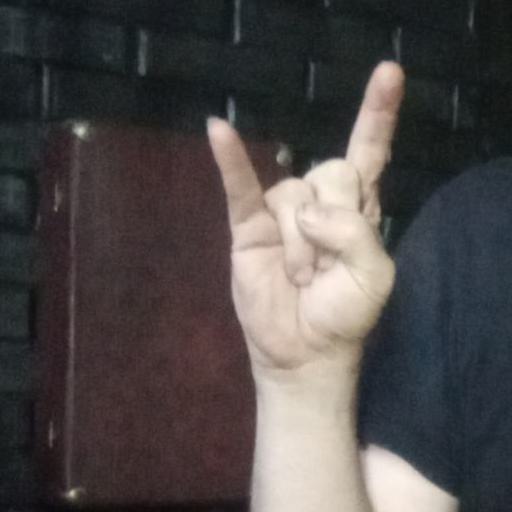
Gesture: rock